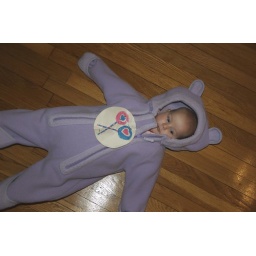
Hey, it's a bear, with a white spot on its belly -- that's totally a care bear in my book!